Johann Jakob Müller (philosopher)

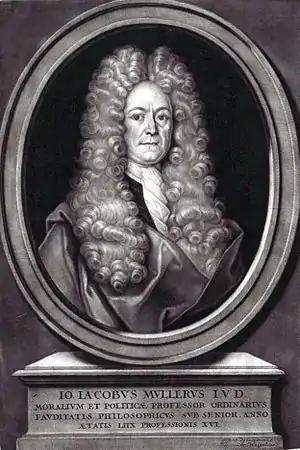

Johann Jakob Müller (31 May 1650 - 13 April 1716) was a German moral philosopher.